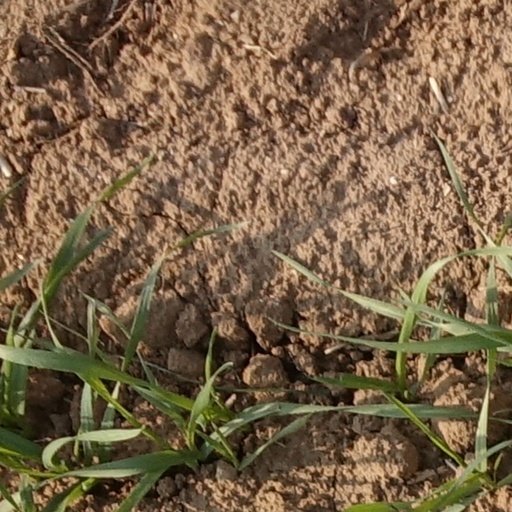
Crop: wheat